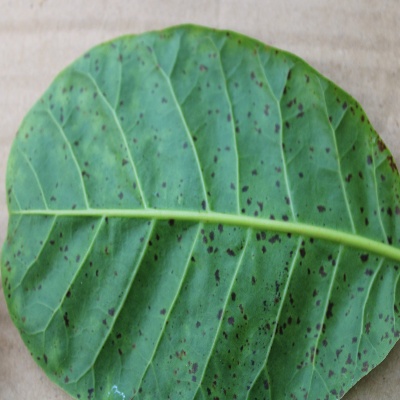
Crop: Cashew
Condition: anthracnose